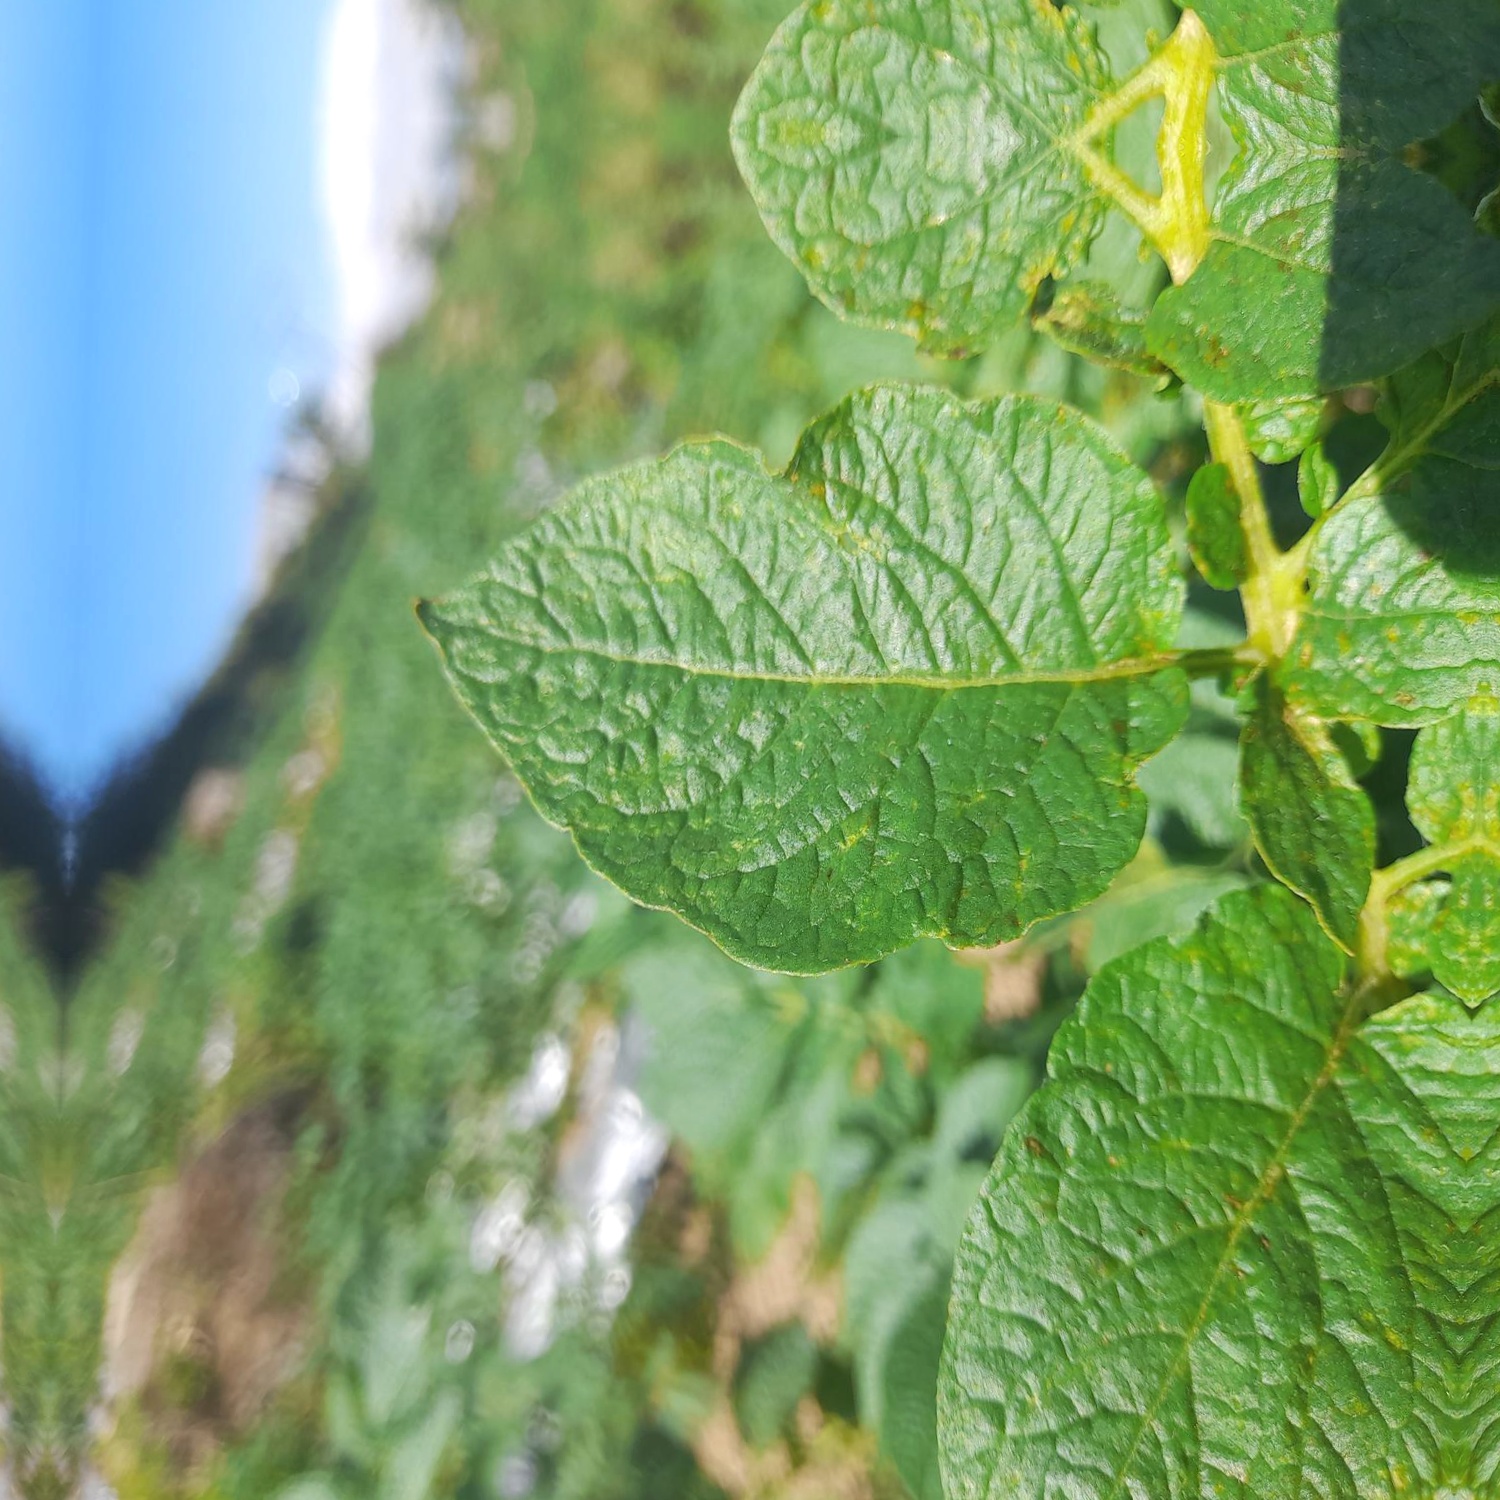
Etiqueta: Virus